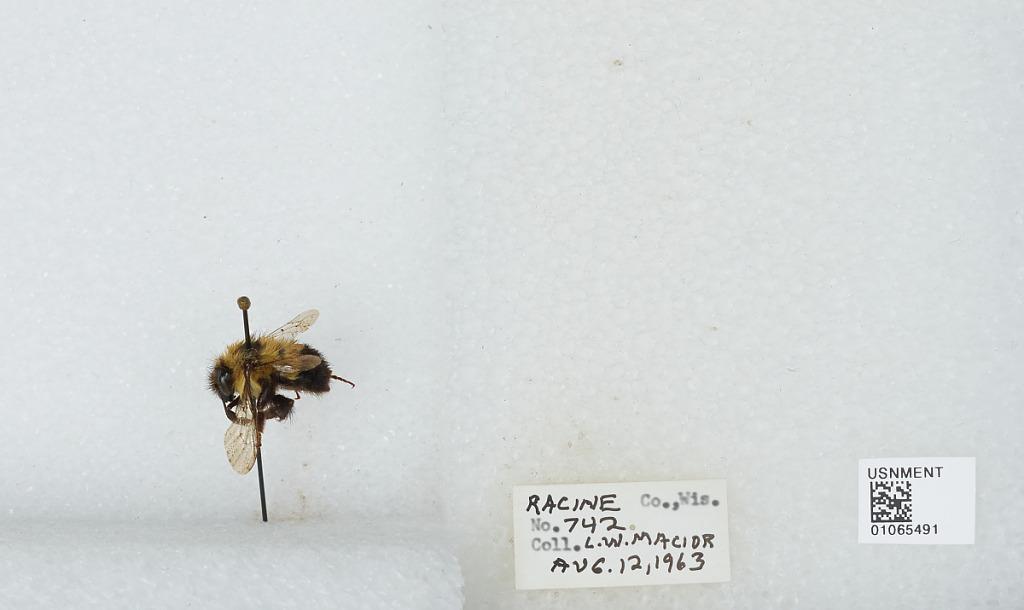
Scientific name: Bombus (Bombus) affinis Cresson
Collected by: L. Macior
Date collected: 1963-8-12
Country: United States
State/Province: Wisconsin
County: Racine
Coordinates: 42.78, -87.76